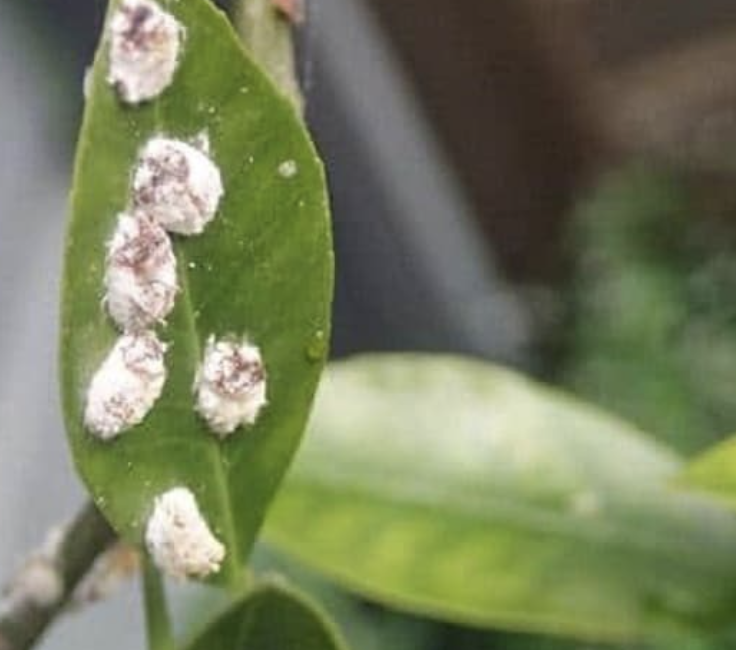
Label: mealybug_infestation